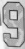
Number: 9